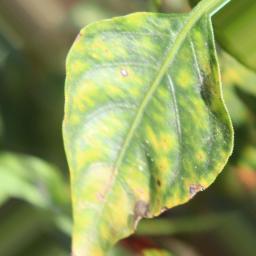
Label: nutritional